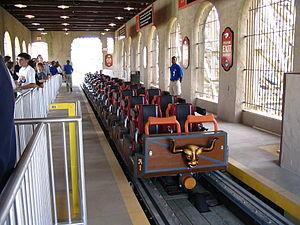
El Toro est un parcours de montagnes russes en bois twister du parc Six Flags Great Adventure. Ouvert au public le 11 juin 2006, il a été construit par la firme suisse Intamin AG. C'est l'attraction principale du quartier mexicain du parc, Plaza Del Carnaval.
Les montagnes russes se composent de nombreux éléments. Ces éléments peuvent être purement techniques ou avoir comme but d'offrir des sensations aux passagers. Les variations de la voie, composée d'un ensemble de bosses ou de figures, développent la sensation de peur et d'excitation. Ces « éléments de parcours » sont aussi appelés thrill elements.